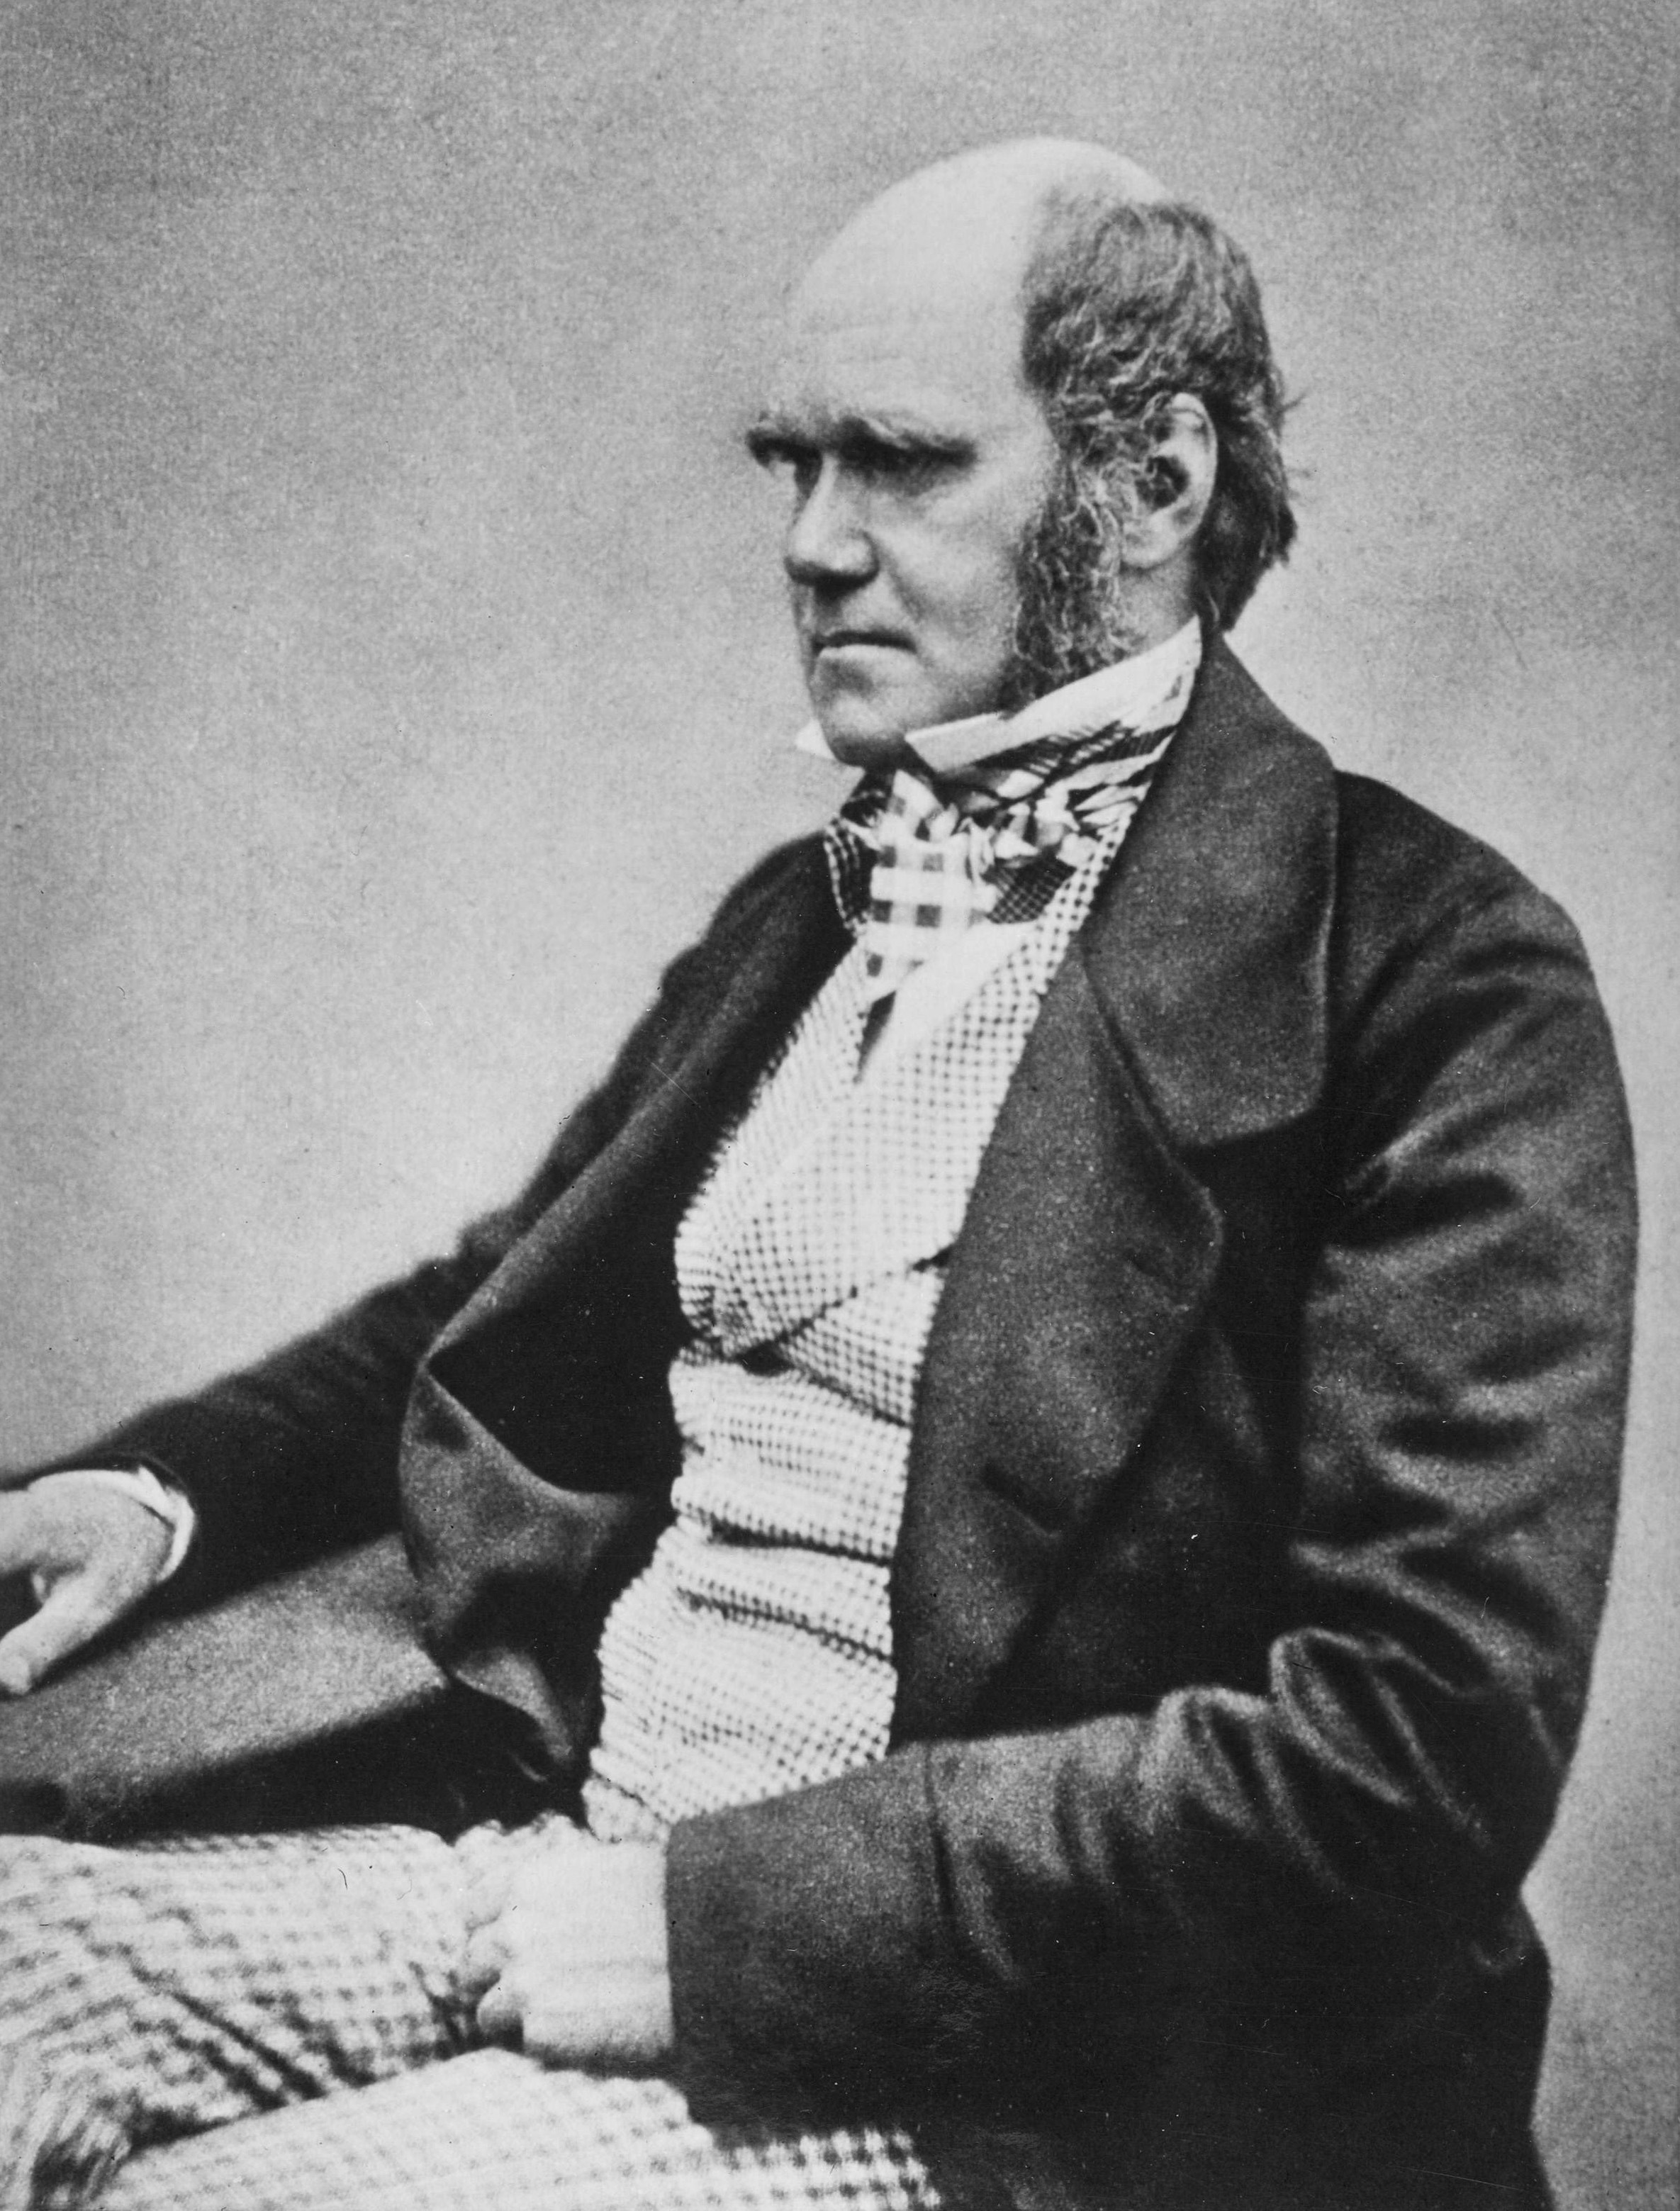
ชาลส์ ดาร์วิน

| name = ชาลส์ ดาร์วิน
| image = Charles Darwin seated crop.jpg
| image_size = 240px
| caption = ชาลส์ ดาร์วิน เมื่อ ค.ศ. 1854
| birth_place = เมาต์เฮาส์ ชรูส์บรี เทศมณฑลชรอปเชอร์ ประเทศอังกฤษ
| death_place = ดาวน์เฮาส์ ดาวน์ เทศมณฑลเคนท์ ประเทศอังกฤษ
| citizenship = บริติช
| fields = ประวัติศาสตร์ธรรมชาติ
| workplaces = Geological Society of London|สมาคมภูมิศาสตร์ลอนดอน
| alma_mater = มหาวิทยาลัยเอดินบะระมหาวิทยาลัยเคมบริดจ์
| academic_advisors = John Stevens HenslowAdam Sedgwick
| known_for = "The Voyage of the Beagle'กำเนิดสปีชีส์"การคัดเลือกโดยธรรมชาติ
| influenced = อเล็คซันเดอร์ ฟ็อน ฮุมบ็อลท์จอห์น เฮอร์เชลCharles Lyell|ชาลส์ ไลเอล
| influences = โจเซฟ ดาลตัน ฮูเกอร์โทมัส เฮนรี ฮักซ์เลย์George RomanesErnst Haeckel
| awards = Royal Medal (1853) Wollaston Medal (1859) Copley Medal (1864)
| signature = Charles Darwin Signature.svg
| signature_alt = "Charles Darwin", with the surname underlined by a downward curve that mimics the curve of the initial "C"
ชาลส์ โรเบิร์ต ดาร์วิน () เป็นนักธรรมชาติวิทยาชาวอังกฤษ ผู้ทำการปฏิวัติความเชื่อเดิม ๆ เกี่ยวกับที่มาของสิ่งมีชีวิต และเสนอทฤษฎีซึ่งเป็นทั้งรากฐานของทฤษฎีวิวัฒนาการสมัยใหม่ และหลักการพื้นฐานของกลไกการคัดเลือกโดยธรรมชาติ (natural selection) เขาตีพิมพ์ข้อเสนอของเขาในปี ค.ศ. 1859 ในหนังสือชื่อ"กำเนิดสปีชีส์" ("On the Origin of Species") ซึ่งเป็นผลงานที่มีชื่อเสียงที่สุดของเขา ผลงานนี้ปฏิเสธแนวคิดทางวิทยาศาสตร์ทั้งหมดที่เคยมีมาก่อนหน้านี้เกี่ยวกับการกลายพันธุ์ของสปีชีส์ ช่วงคริสต์ทศวรรษ 1870 ชุมชนวิทยาศาสตร์และสาธารณชนส่วนมากจึงยอมรับทฤษฎีวิวัฒนาการในฐานะที่เป็นความจริง อย่างไรก็ดี ยังมีคำอธิบายที่เป็นไปได้ทางอื่นๆ อีก และยังไม่มีการยอมรับทฤษฎีนี้เป็นเอกฉันท์ว่าเป็นกลไกพื้นฐานของวิวัฒนาการ ตราบจนกระทั่งเกิดแนวคิดการสังเคราะห์วิวัฒนาการยุคใหม่ (modern evolutionary synthesis) ขึ้นในช่วงคริสต์ทศวรรษ 1930-1950 การค้นพบของดาร์วินยังถือเป็นรูปแบบการรวบรวมทางทฤษฏีของศาสตร์เกี่ยวกับชีวิต ที่อธิบายถึงความหลากหลายทางชีวภาพ|ความหลากหลายทางชีวภาพของสิ่งมีชีวิต The Complete Works of Darwin Online – Biography. "darwin-online.org.uk". นักวิชาการดาร์วินชื่อ โจเซฟ คาร์โรล แห่งมหาวิทยาลัยมิสซูรี - เซ็นหลุยส์ เขียนไว้ในคำนำหนังสือของเขาเมื่อคราวตีพิมพ์งานของดาร์วินใหม่ว่า: ""กำเนิดสปีชีส์' เป็นที่น่าสนใจอย่างยิ่งสำหรับพวกเรา มันเป็นหนึ่งในงานที่ยิ่งใหญ่ที่สุดตลอดกาลเพียงไม่กี่ชิ้น งานซึ่งเปลี่ยนแปลงโลกทัศน์ของพวกเราในระดับรากฐานไปอย่างถาวร ... มันเป็นงานที่รุนแรง แต่ก็คมคาย กระตุ้นจินตนาการ และน่าดึงดูดใจ"
ความสนใจเกี่ยวกับธรรมชาติตั้งแต่วัยเด็กทำให้ดาร์วินไม่สนใจการศึกษาวิชาแพทย์ในมหาวิทยาลัยเอดินบะระเลย แต่กลับหันไปช่วยการตรวจสอบสัตว์น้ำที่ไม่มีกระดูกสันหลัง เมื่อศึกษาที่มหาวิทยาลัยเคมบริดจ์ได้ช่วยกระตุ้นความหลงใหลในวิทยาศาสตร์ธรรมชาติมากขึ้น การเดินทางออกไปยังท้องทะเลเป็นเวลา 5 ปีกับเรือบีเกิล (HMS Beagle) และโดยเฉพาะการเฝ้าสำรวจที่หมู่เกาะกาลาปากอส เป็นทั้งแรงบันดาลใจ และให้ข้อมูลจำนวนมาก ซึ่งเขานำมาใช้ในทฤษฎีของเขา ผลงานตีพิมพ์เรื่อง การผจญภัยกับบีเกิล (The Voyage of the Beagle) ทำให้เขามีชื่อเสียงในฐานะนักเขียน
ด้วยความพิศวงกับการกระจายตัวของสิ่งมีชีวิตในภูมิภาคที่แตกต่างกัน กับฟอสซิลที่เขาสะสมมาระหว่างการเดินทาง ดาร์วินเริ่มการศึกษาอย่างละเอียด และในปี ค.ศ. 1838 จึงได้สรุปเป็นทฤษฎีการคัดเลือกตามธรรมชาติ แม้ว่าเขาจะอภิปรายแนวคิดของตนกับนักธรรมชาติวิทยาหลายคน แต่ก็ยังต้องการเวลาเพื่อการวิจัยเพิ่มเติม โดยให้ความสำคัญกับงานด้านธรณีวิทยา เขาเขียนทฤษฎีของตนขึ้นเมื่อ ค.ศ. 1858 เมื่อ อัลเฟรด รัสเซล วอลเลซ ส่งบทความชุดหนึ่งที่อธิบายแนวคิดเดียวกันนี้มาให้เขา และทำให้เกิดการรวมงานตีพิมพ์ของทฤษฎีทั้งสองนี้เข้าด้วยกันในทันที งานของดาร์วินทำให้เกิดวิวัฒนาการสืบเนื่องต่อมา โดยดัดแปลงมาเป็นคำอธิบายทางวิทยาศาสตร์ที่มีอิทธิพลยิ่งต่อแนวคิดเรื่องความหลากหลายทางชีววิทยาในธรรมชาติ ในปี ค.ศ. 1871, เขาได้ตรวจดู วิวัฒนาการของมนุษย์ และ การคัดเลือกทางเพศ ใน "The Descent of Man|The Descent of Man, and Selection in Relation to Sex" ตามด้วย "The Expression of the Emotions in Man and Animals". งานวิจัยเกี่ยวกับพืชได้ตีพิมพ์เป็นหนังสือชุดหลายเล่ม ในเล่มสุดท้ายเขาได้ตรวจสอบ ไส้เดือน และอิทธิพลที่มันมีต่อดิน
ดาร์วินได้รับยกย่องในฐานะนักวิทยาศาสตร์โดยมีการจัดพิธีศพอย่างเป็นทางการในมหาวิหารเวสต์มินสเตอร์ และฝังร่างของเขาไว้เคียงข้างกับจอห์น เฮอร์เชล และ ไอแซก นิวตัน เขาได้รับยกย่องว่าเป็นหนึ่งในบุคคลผู้ทรงอิทธิพลที่สุดในประวัติศาสตร์มนุษยชาติ
== ประวัติ ==
=== วัยเด็กและวัยเรียน ===
ไฟล์:Charles Darwin 1816.jpg|thumb|left|upright|ชาลส์ ดาร์วิน วัยเจ็ดขวบ เมื่อปี ค.ศ. 1816
ชาลส์ โรเบิร์ต ดาร์วิน เกิดที่เมืองชรูส์บรี ชรอปเชอร์ ประเทศอังกฤษ เมื่อวันที่ 12 กุมภาพันธ์ ค.ศ. 1809 ที่บ้านของตระกูล คือเดอะเมานท์ เขาเป็นบุตรคนที่ห้าในจำนวนทั้งหมด 6 คนของครอบครัวที่มีฐานะร่ำรวยและมีชื่อเสียงครอบครัวหนึ่งของอังกฤษ บิดาของดาร์วินเป็นนายแพทย์ชื่อว่า โรเบิร์ต วอริง ดาร์วิน มารดาชื่อ ซูซานนา ดาร์วิน (สกุลเดิม เวดจ์วูด) เขาเป็นหลานของเอรัสมัส ดาร์วิน กับ โจสิอาห์ เวดจ์วูด ทั้งสองตระกูลนี้เป็นคริสตชนยูนิทาเรียน (Unitarian) ผู้เคร่งครัดที่เชื่อว่ามีพระเจ้าเพียงองค์เดียว แต่ตัวโรเบิร์ต ดาร์วิน นั้นเป็นคนหัวเสรี และให้ชาลส์บุตรชายไปรับศีลในโบสถ์ของนิกายแองกลิกัน แต่ชาลส์กับพี่น้องก็ไปเข้าโบสถ์ของยูนิทาริสต์กับมารดา เมื่อชาลส์อายุ 8 ขวบ ได้หลงใหลในประวัติศาสตร์ธรรมชาติและเริ่มสะสมสิ่งต่างๆ เมื่อเขาเข้าโรงเรียนเมื่อปี ค.ศ. 1817 มารดาของเขาเสียชีวิตเมื่อเดือนกรกฎาคมปีนั้น นับจากเดือนกันยายน ค.ศ. 1818 เขาก็ไปอยู่ประจำที่โรงเรียนซรูซบรีอันเป็นโรงเรียนนิกายแองกลิกัน กับพี่ชายของตนคือ เอรัสมัส อัลวีย์ ดาร์วิน
ช่วงฤดูร้อนปี ค.ศ. 1825 ดาร์วินใช้เวลาเป็นผู้ช่วยแพทย์ฝึกหัด โดยช่วยบิดาของตนในการรักษาคนยากจนในชรอปเชอร์ ก่อนจะเข้าเรียนวิทยาลัยแพทยศาสตร์ มหาวิทยาลัยเอดินบะระ พร้อมกับเอรัสมัสพี่ชาย ในเดือนตุลาคม ค.ศ. 1825 แต่ดาร์วินกลับเห็นชั่วโมงบรรยายเป็นสิ่งน่าเบื่อ ทั้งไม่ชอบการผ่าตัด จึงไม่เอาใจใส่การเรียน เขาเรียนวิธีสตาร์ฟสัตว์ตายจาก จอห์น เอ็ดมอนสโตน ทาสผิวดำที่ได้เป็นไทซึ่งร่วมงานอยู่กับชาลส์ วอเทอร์ทันในป่าดงดิบตอนใต้ของอเมริกา และมักจะนั่งคุยกับ "ชายผู้เฉลียวฉลาดและน่าคบหา" คนนี้อยู่เป็นประจำ
เมื่อขึ้นปีสอง ดาร์วินเข้าร่วมสมาคมพลิเนียน (Plinian Society) ซึ่งเป็นกลุ่มศึกษาด้านประวัติศาสตร์ธรรมชาติในมหาวิทยาลัยเอดินบะระ เขาช่วยเหลือโรเบิร์ต เอ็ดมอนด์ แกรนท์ ในการสำรวจศึกษาลักษณะทางกายภาพและวงจรชีวิตของสัตว์ทะเลที่ไม่มีกระดูกสันหลังในเฟิร์ธออฟฟอร์ธ วันที่ 27 มีนาคม ค.ศ. 1827 เขานำเสนอการค้นพบของตนต่อสมาคมพลิเนียนว่า จุดสีดำที่พบในเปลือกหอยนางรมนั้นเป็นไข่ของปลิง วันหนึ่ง แกรนท์ยกย่องแนวคิดเรื่องวิวัฒนาการของ ชอง-แบบติสต์ ลามาร์ค (Jean-Baptiste Lamarck) ดาร์วินถึงกับตะลึง แต่ก่อนหน้านั้นเขาเคยอ่านแนวคิดคล้ายคลึงกันนี้จากเอรัสมัสผู้เป็นปู่ และเห็นว่ามันไม่ต่างกัน ดาร์วินค่อนข้างเบื่อหน่ายกับวิชาประวัติศาสตร์ธรรมชาติของโรเบิร์ต เจมสัน ซึ่งวุ่นวายกับธรณีวิทยา รวมถึงการโต้แย้งกันระหว่างทฤษฎีการเกิดของน้ำ (Neptunism) กับทฤษฎีการเกิดพลูตอน (Plutonism) เขาได้เรียนรู้การจัดอันดับของพืช และได้ช่วยงานด้านการเก็บรักษาในรอยัลมิวเซียม ซึ่งเป็นหนึ่งในพิพิธภัณฑ์ที่ใหญ่ที่สุดในยุโรปในเวลานั้น
การไม่เอาใจใส่การเรียนแพทย์เช่นนี้ทำให้บิดาของเขาไม่พอใจ ภายหลังจึงส่งเขาไปยังวิทยาลัยไครสต์ มหาวิทยาลัยเคมบริดจ์ เพื่อศึกษาในคณะอักษรศาสตร์สำหรับการเตรียมตัวเข้าบวชในนิกายแองกลิกัน ดาร์วินสอบ"ไทรพอส" ไม่ผ่าน จึงสำเร็จการศึกษามาด้วยปริญญาระดับ"ปกติ" เมื่อเดือนมกราคม ค.ศ. 1828 ดาร์วินชอบท่องเที่ยวและกีฬายิงปืนมากกว่าการเล่าเรียน ญาติคนหนึ่งของเขาคือ วิลเลียม ดาร์วิน ฟ็อกซ์ จึงแนะนำให้เขาไปเข้าร่วมชมรมสะสมแมลงเต่าทอง ซึ่งดาร์วินตั้งหน้าตั้งตาร่วมกิจกรรมอย่างกระตือรือร้น จนงานค้นพบของเขาได้รับการตีพิมพ์ใน "Illustrations of British entomology" ของเจมส์ ฟรังซิส สตีเฟน ดาร์วินกลายเป็นเพื่อนสนิทและผู้ติดตามของศาสตราจารย์ด้านพฤกษศาสตร์ จอห์น สตีเฟน เฮนสโลว์ และได้พบปะกับนักธรรมชาติวิทยาชั้นแนวหน้าหลายคน จนกระทั่งใกล้ถึงการสอบปลายภาค ดาร์วินจึงหันมาสนใจการเรียนแล้วมาชื่นชอบงานเขียนของวิลเลียม พาลีย์ "Evidences of Christianity" ดาร์วินทำคะแนนได้ดีในการสอบไล่ครั้งสุดท้ายในเดือนมกราคม ค.ศ. 1831 โดยได้ลำดับที่ 10 จาก 178 คนที่อยู่ในหลักสูตรปริญญา"ปกติ"
ดาร์วินยังต้องอยู่เคมบริดจ์จนกระทั่งเดือนมิถุนายน เขาศึกษางานของพาลีย์ เรื่อง ":en:Natural Theology (Paley)|Natural Theology" ซึ่งทำให้เกิดข้อโต้แย้งเรื่องการออกแบบธรรมชาติจากสิ่งศักดิ์สิทธิ์ โดยอธิบายถึงการปรับตัวของธรรมชาติว่าเป็นการกระทำของพระผู้เป็นเจ้าโดยผ่านกฎของธรรมชาติ เขาอ่านหนังสือใหม่ของจอห์น เฮอร์เชล ซึ่งอธิบายจุดประสงค์สูงสุดของปรัชญาทางธรรมชาติด้วยการทำความเข้าใจกับกฎเกณฑ์เหล่านั้นผ่านการให้เหตุผลโดยอุปนัยโดยมีพื้นฐานจากการสังเกต และงานเขียนของอเล็กซานเดอร์ ฟอน ฮัมโบลท์ เรื่อง "Personal Narrative" เกี่ยวกับการเดินทางของวิทยาศาสตร์ ด้วยแรงบันดาลใจจากภายใน ดาร์วินวางแผนจะไปเยือนเตเนรีเฟกับเพื่อนร่วมชั้นหลังจากจบการศึกษา เพื่อไปศึกษาประวัติศาสตร์ธรรมชาติในบริเวณภูมิภาคนั้น ระหว่างเตรียมการ เขาเข้าเรียนหลักสูตรธรณีวิทยาของอดัม เซดจ์วิค จากนั้นใช้เวลาครึ่งเดือนในช่วงฤดูร้อนเพื่อทำแผนที่ในเวลส์ และอีก 1 สัปดาห์กับเพื่อนนักเรียนในบาร์มอธ หลังจากนั้นเมื่อเขากลับมาบ้าน จึงได้รับจดหมายฉบับหนึ่งจากเฮนสโลว์เสนอให้ดาร์วินเป็นนักธรรมชาติวิทยา (แม้ยังเรียนไม่จบ) โดยใช้ทุนวิจัยของตนเอง ร่วมกับกัปตันโรเบิร์ต ฟิตซ์รอย ในการเดินทางร่วมกับเรือหลวงบีเกิลที่กำลังจะออกเดินทางไปยังชายฝั่งอเมริกาใต้ภายในเวลา 4 สัปดาห์ บิดาของเขาไม่เห็นด้วยกับการต้องออกเดินทางไปถึง 2 ปี ด้วยเห็นว่าเป็นการเสียเวลาเปล่า แต่จากการเกลี้ยกล่อมของ โจซิอาห์ เวดจ์วูดที่ 2|โจซิอาห์ เวดจ์วูด ผู้เป็นน้องเขย จึงได้ยินยอมให้ดาร์วินร่วมเดินทางได้
=== การเดินทางกับเรือบีเกิล ===
ไฟล์:Voyage of the Beagle.jpg|thumb|300px|เส้นทางการเดินทางสำรวจของเรือหลวงบีเกิล
การเดินทางเริ่มขึ้นเมื่อวันที่ 27 ธันวาคม ค.ศ. 1831 และใช้เวลาเดินทางรวมทั้งสิ้น 5 ปี ขณะที่เรือหลวงบีเกิลทำการสำรวจและทำแผนที่ชายฝั่งอเมริกาใต้นั้น ดาร์วินใช้เวลาส่วนใหญ่อยู่บนฝั่งเพื่อสำรวจด้านธรณีวิทยาและเก็บสะสมตัวอย่างสำหรับการศึกษาประวัติศาสตร์ สมดังที่ที่ฟิตซ์รอยตั้งใจไว้ เขาเขียนบันทึกผลการสังเกตการณ์และการคาดเดาทางทฤษฎีอย่างละเอียด ระหว่างช่วงหยุดพัก ดาร์วินส่งของตัวอย่างกลับไปยังเคมบริดจ์ พร้อมกับจดหมายซึ่งมีสำเนาบันทึกงานเขียน "การเดินทางของบีเกิล" (The Voyage of the Beagle) ไปให้ครอบครัวด้วย ดาร์วินค่อนข้างเชี่ยวชาญด้านธรณีวิทยา รวมถึงการสะสมเต่าทอง และการผ่าตัดศึกษาสัตว์ทะเล แต่ในสาขาอื่นๆ แล้วเขาแทบไม่รู้อะไรเลย และเก็บตัวอย่างเอาไว้เพื่อส่งต่อไปให้ผู้เชี่ยวชาญอื่นตรวจสอบ ดาร์วินเมาคลื่นมาก แต่กระนั้นก็ยังเขียนหนังสือมากมายขณะอยู่ในเรือ งานเขียนเชิงสัตววิทยาส่วนใหญ่เกี่ยวกับสัตว์ทะเลที่ไม่มีกระดูกสันหลัง เริ่มจากแพลงตอนซึ่งเก็บได้ระหว่างช่วงทะเลสงบ
เมื่อเรือหยุดพักครั้งแรกที่ :en:Santiago, Cape Verde|St. Jago ดาร์วินพบว่าแถบสีขาวที่อยู่ด้านบนหินภูเขาไฟนั้นมีเปลือกหอยอยู่ด้วย ฟิตซ์รอยมอบหนังสือเล่มแรกในชุด "Principles of Geology" ของ Charles Lyell ให้เขาเพื่อศึกษาแนวคิดหลักความเป็นเอกภาพ (Uniformitarianism) ของผืนดินที่ค่อยๆ ดันตัวขึ้นหรือถล่มลงหลังจากเวลาผ่านไปนานๆ ดาร์วินเห็นเช่นเดียวกับ Lyell และได้เริ่มทฤษฎีและคิดจะเขียนหนังสือเกี่ยวกับธรณีวิทยา ดาร์วินดีใจมากที่พบป่าเขตร้อนที่บราซิล แต่ก็ไม่ชอบใจที่พบเห็นการใช้งานทาสที่นั่น
ที่ Punta Alta ใน Patagonia เขาได้ค้นพบครั้งใหญ่คือกระดูกฟอสซิลของสัตว์เลี้ยงลูกด้วยนมขนาดใหญ่ที่สูญพันธุ์ไปแล้วในหุบเขา ข้างกันกับเปลือกหอยใหม่ๆ ซึ่งบ่งชี้ว่าเป็นการสูญพันธุ์เมื่อไม่นานมานี้โดยที่ไม่มีร่องรอยการเปลี่ยนแปลงของภูมิอากาศหรือหายนะภัยใดๆ เลย เขาแยกแยะว่าซากนั้นคือ "Megatherium" โดยดูจากฟันและความสัมพันธ์ของโครงกระดูกซึ่งในตอนแรกเขาคิดว่าดูเหมือน armadillo ในท้องถิ่นที่มีขนาดยักษ์ การค้นพบนี้กลายเป็นจุดสนใจอย่างมากเมื่อพวกเขากลับไปยังอังกฤษ ขณะขี่ม้าไปกับพวกกอโช (gaucho) สู่ด้านในแผ่นดินเพื่อสำรวจทางธรณีวิทยาและเก็บรวบรวมฟอสซิลเพิ่มขึ้น เขาได้รับมุมมองด้านสังคม การเมือง และมานุษยวิทยา ในหมู่ชนพื้นเมืองกับชาวอาณานิคมในยุคของการปฏิวัติ และได้เรียนรู้ว่านก rhea สองชนิดนั้นอยู่แยกกันแต่มีอาณาเขตที่คาบเกี่ยวกัน ยิ่งสำรวจไกลลงไปทางใต้ เขาแลเห็นที่ราบลดหลั่นกันเป็นชั้น เต็มไปด้วยกรวดและเปลือกหอยเหมือนกับชายหาดที่ยกตัวขึ้นมา เขาอ่านหนังสือเล่มที่ 2 ของ Lyell และยอมรับมุมมองว่าด้วย "ศูนย์กลางการสร้างสรรค์" ของสปีชีส์ แต่การค้นพบของเขากับทฤษฎีที่คิดขึ้นมานั้นท้าทายต่อแนวคิดของ Lyell ว่าด้วยการเปลี่ยนแปลงอย่างต่อเนื่องราบรื่น กับการสูญพันธุ์ของบางสปีชีส์
=== การริเริ่มทฤษฎีวิวัฒนาการ===
ทฤษฎีวิวัฒนาการ คือแนวคิดของนักวิทยาศาสตร์ที่พยายามจะอธิบายว่าวิวัฒนาการมีจริงและเกิดขึ้น ได้อย่างไรโดยอาศัยหลักฐานทางด้านต่างๆประกอบและยืนยันแนวโน้มของวิวัฒนาการมีดังนี้
1. เป็นการเปลี่ยนแปลงที่ไปข้างหน้าไม่ย้อนกลับ มีแนวโน้มการเปลี่ยนแปลงจากแบบ ง่าย ๆ เป็นซับซ้อนจากแบบโบราณเป็นแบบก้าวหน้าและจากแบบทั่วไปเป็นแบบจำเพาะเจาะจงเช่น การลดจำนวนของกระดูก ก้นกบหรือการเชื่อมของ กลีบดอกเป็นต้น
2. ลักษณะทางพันธุกรรมที่ไม่เหมาะสมกับสภาพแวดล้อมจะถูกกำจัด หรือสูญหายไป
ทฤษฎีวิวัฒนาการของนักวิทยาศาสตร์ที่สำคัญ ๆ ได้แก่
1. ทฤษฏีของลามาร์ค (Jean Lamarck)
2. ทฤษฎีของ ชาร์ลส์ ดาร์วิน ( Charles Darwin)
3. ทฤษฏีของดาร์วิน และ วอลเลช (Alfred Russel Wallace)
=== ชีวิตสมรสและช่วงเจ็บป่วย ===
=== ช่วงสุดท้ายของชีวิต ===
หนังสือเล่มสุดท้ายก่อนที่ดาร์วินจะเสียชีวิตในวันที่ 19 เมษายน ค.ศ. 1882 ศพของเขาถูกฝังอยู่ที่แอบบีเวสต์มินสเตอร์|วิหารเวสต์มินสเตอร์ ผลงานหนังสือที่ตีพิมพ์ของดาร์วินเป็นผลงานที่มีประโยชน์อย่างมากทั้งทางชีววิทยา และมานุษยวิทยา โดยเฉพาะทฤษฎีวิวัฒนาการถือได้ว่าเป็นก้าวสำคัญในวงการชีววิทยา
== ผลงาน ==
=== ทฤษฎีการคัดเลือกโดยธรรมชาติ ===
=== การคัดเลือกทางเพศ ===
== อนุสรณ์ ==
== อ้างอิง ==
== บรรณานุกรม ==
*
*
*
*
*
*
*
*
*
*
*
*
*
*
*
*
*
*
*
*
*
*
*
*
*
*
*
*
*
*
*
*
*
*
*
*
*
*
*
*
*
*
*
*
*
*
*
*
*
*
*
*
*
== แหล่งข้อมูลอื่น ==
* ห้องสมุดดาร์วินออนไลน์ (Darwin online) จัดทำโดยมหาวิทยาลัยเคมบริดจ์
* The Complete Works of Charles Darwin Online – Darwin Online; Darwin's publications, private papers and bibliography, supplementary works including biographies, obituaries and reviews
* ; public domain
* Darwin Correspondence Project Full text and notes for complete correspondence to 1867, with summaries of all the rest
* Works by Charles Darwin in audio format from LibriVox
* Video and radio clips Canadian Broadcasting Corporation
*
*
*
* Darwin 200: Celebrating Charles Darwin's bicentenary , Natural History Museum
* A Pictorial Biography of Charles Darwin
* Mis-portrayal of Darwin as a Racist
* Darwin's Volcano – a short video discussing Darwin and Agassiz' coral reef formation debate
*
* " The life and times of Charles Darwin", an audio slideshow, The Guardian, Thursday 12 February 2009, (3 min 20 sec).
* Darwin's Brave New World – A 3 part drama-documentary exploring Charles Darwin and the significant contributions of his colleagues Joseph Hooker, Thomas Huxley and Alfred Russel Wallace also featuring interviews with Richard Dawkins, David Suzuki, Jared Diamond
* Interactive Google Map of Charles Darwin's Voyage of the Beagle Zoom in on the actual locations Darwin explored in both satellite and terrain mode, complete with Wikipedia links to descriptions of each location.
* A naturalist's voyage around the world Account of the "Beagle" voyage using animation, in English from French National Centre for Scientific Research|Centre national de la recherche scientifique
*
หมวดหมู่:บุคคลที่เกิดในปี พ.ศ. 2352
หมวดหมู่:บุคคลที่เสียชีวิตในปี พ.ศ. 2425
หมวดหมู่:นักธรรมชาติวิทยา
หมวดหมู่:นักพฤกษศาสตร์
หมวดหมู่:ภาคีสมาชิกราชสมาคมแห่งลอนดอน
หมวดหมู่:บุคคลจากมหาวิทยาลัยเคมบริดจ์
หมวดหมู่:ผู้ได้รับพัวร์เลอเมรีท (ชั้นพลเรือน)
หมวดหมู่:บุคคลจากมหาวิทยาลัยเอดินบะระ
หมวดหมู่:บุคคลจากมหาวิทยาลัยเคมบริดจ์
หมวดหมู่:บุคคลจากชรูส์บรี